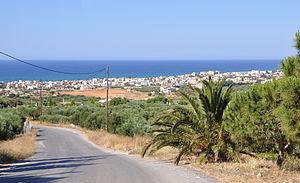
Vue panoramique de Kokkini Hani (Crète, Grèce)